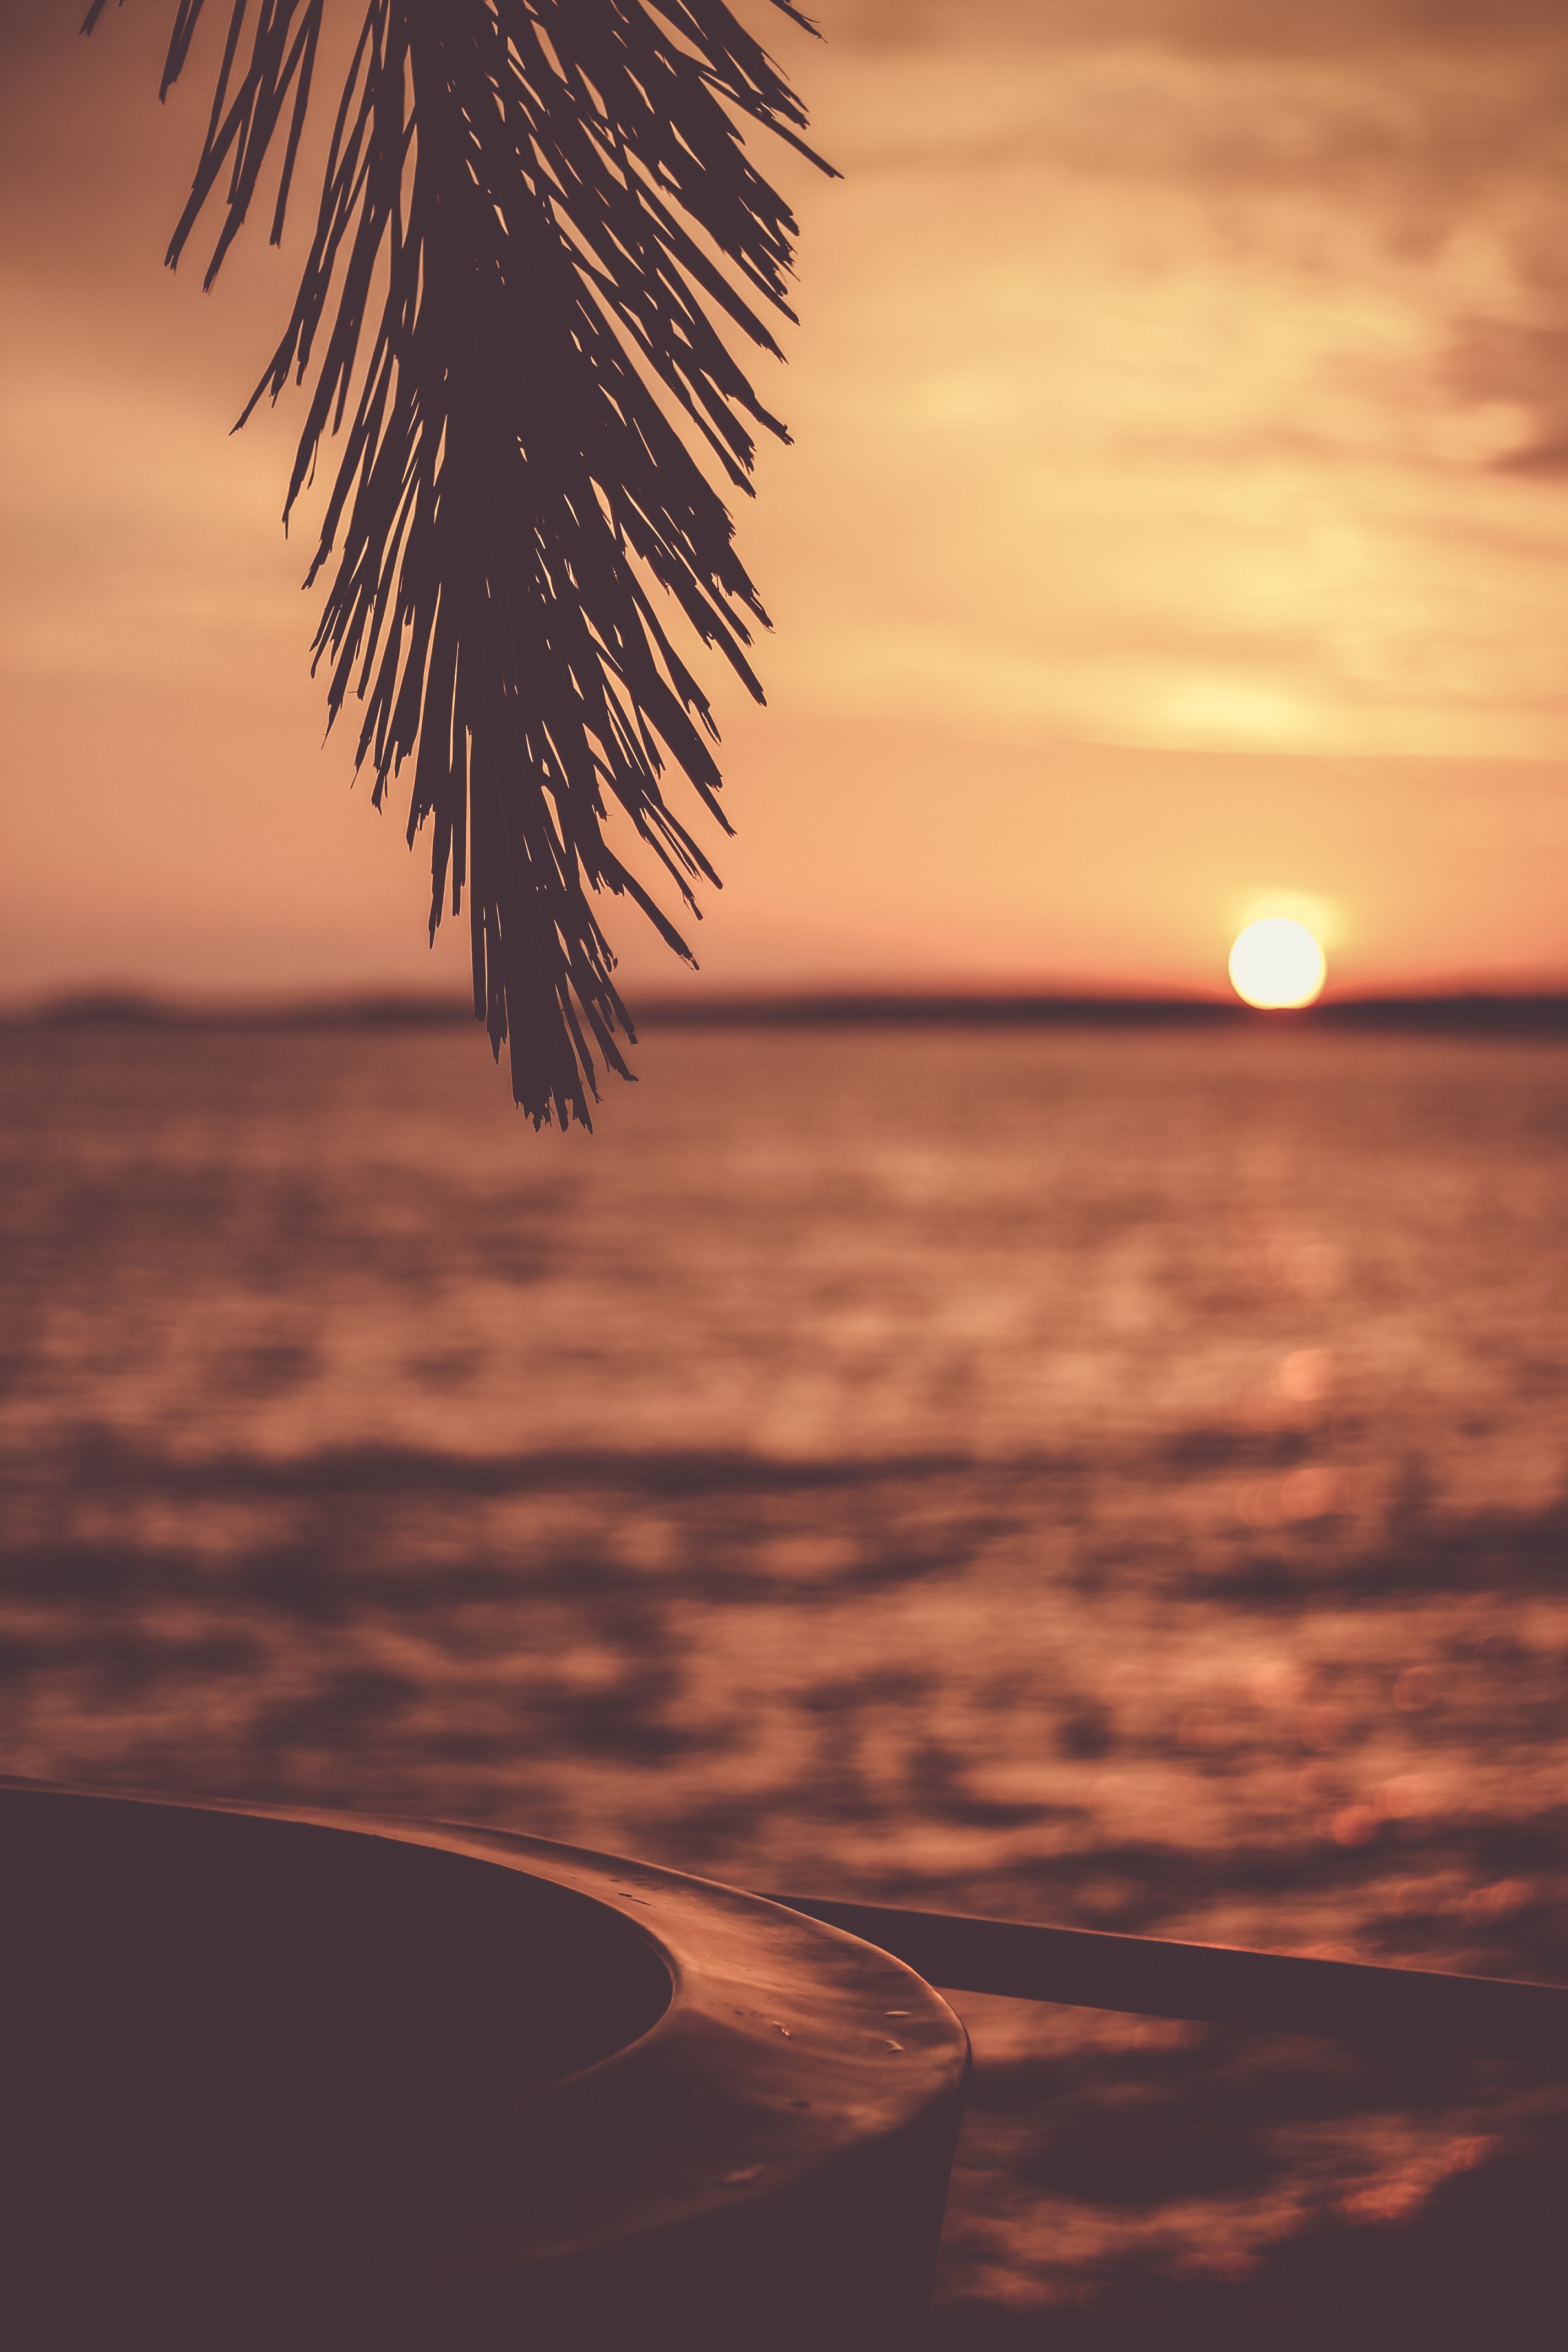
sea, tree, water, ocean, horizon, cloud, sky, sun, sunrise, sunset, palm tree, sunlight, morning, shore, dawn, atmosphere, dusk, evening, calm, afterglow, stock photography, atmosphere of earth, computer wallpaper